Tom Browning

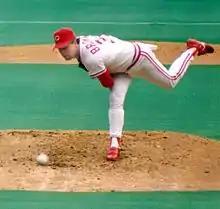
Browning pitching for Cincinnati in 1991

Thomas Leo Browning (April 28, 1960 – December 19, 2022) was an American left-handed pitcher in Major League Baseball who played from 1984 to 1995, spending almost his entire career with the Cincinnati Reds. In his rookie season in 1985, Browning won 20 games and was runner-up for the National League (NL) Rookie of the Year Award; he was the Reds' first 20-game winner in 15 years, and equalled the most wins by a Cincinnati lefthander since 1925. He quickly became a mainstay in the team's pitching rotation, leading the NL in games started four of the next five years. Browning pitched the twelfth perfect game in major league history on September 16, 1988, against the Los Angeles Dodgers, just the third perfect game by a lefthander; it was the highlight of a season in which he was 18–5, posting the league's second-highest winning percentage. He helped the Reds to a sweep in the 1990 World Series, winning Game 3 against the defending champion Oakland Athletics. In 1991, his last full season, Browning was named to the NL All-Star team.